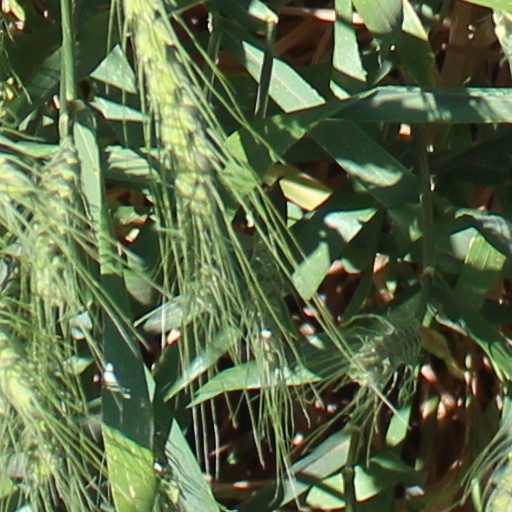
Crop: wheat